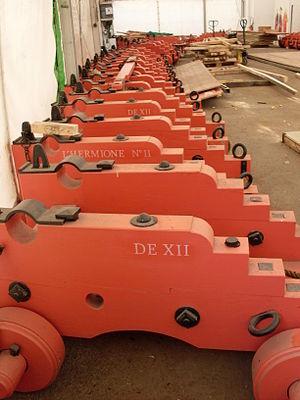
Le chantier de l'Hermione en juin 2011 - chariots de canon
Ce glossaire maritime liste les principaux termes techniques utilisés par le monde maritime et les marins.
Un canon de 12 livres est un canon tirant des boulets de 12 livres, utilisé du XVIIᵉ siècle au milieu du XIXᵉ siècle.